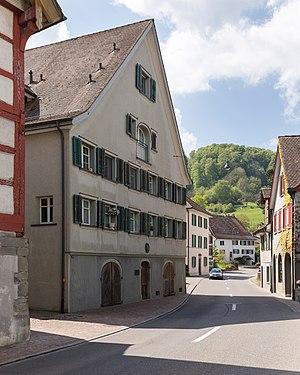
Johann Konrad Kern est un homme d'État suisse. Il a été le premier président du Tribunal fédéral et